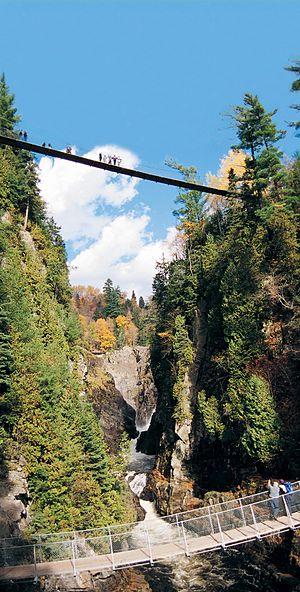
Canyon Sainte-Anne au Canada
Canyon Sainte-Anne est un site naturel dont la principale attraction est une imposante chute d'eau de 74 mètres de dénivelé qui gronde entre les parois rocheuses d'un canyon de la rivière Sainte-Anne-du-Nord. Le roc sur lequel coule la rivière est vieux de 1,2 milliard d'années. Le site est situé sur le territoire des municipalités de Saint-Joachim et Saint-Ferréol-les-Neiges, soit à une trentaine de minutes du Vieux-Québec.